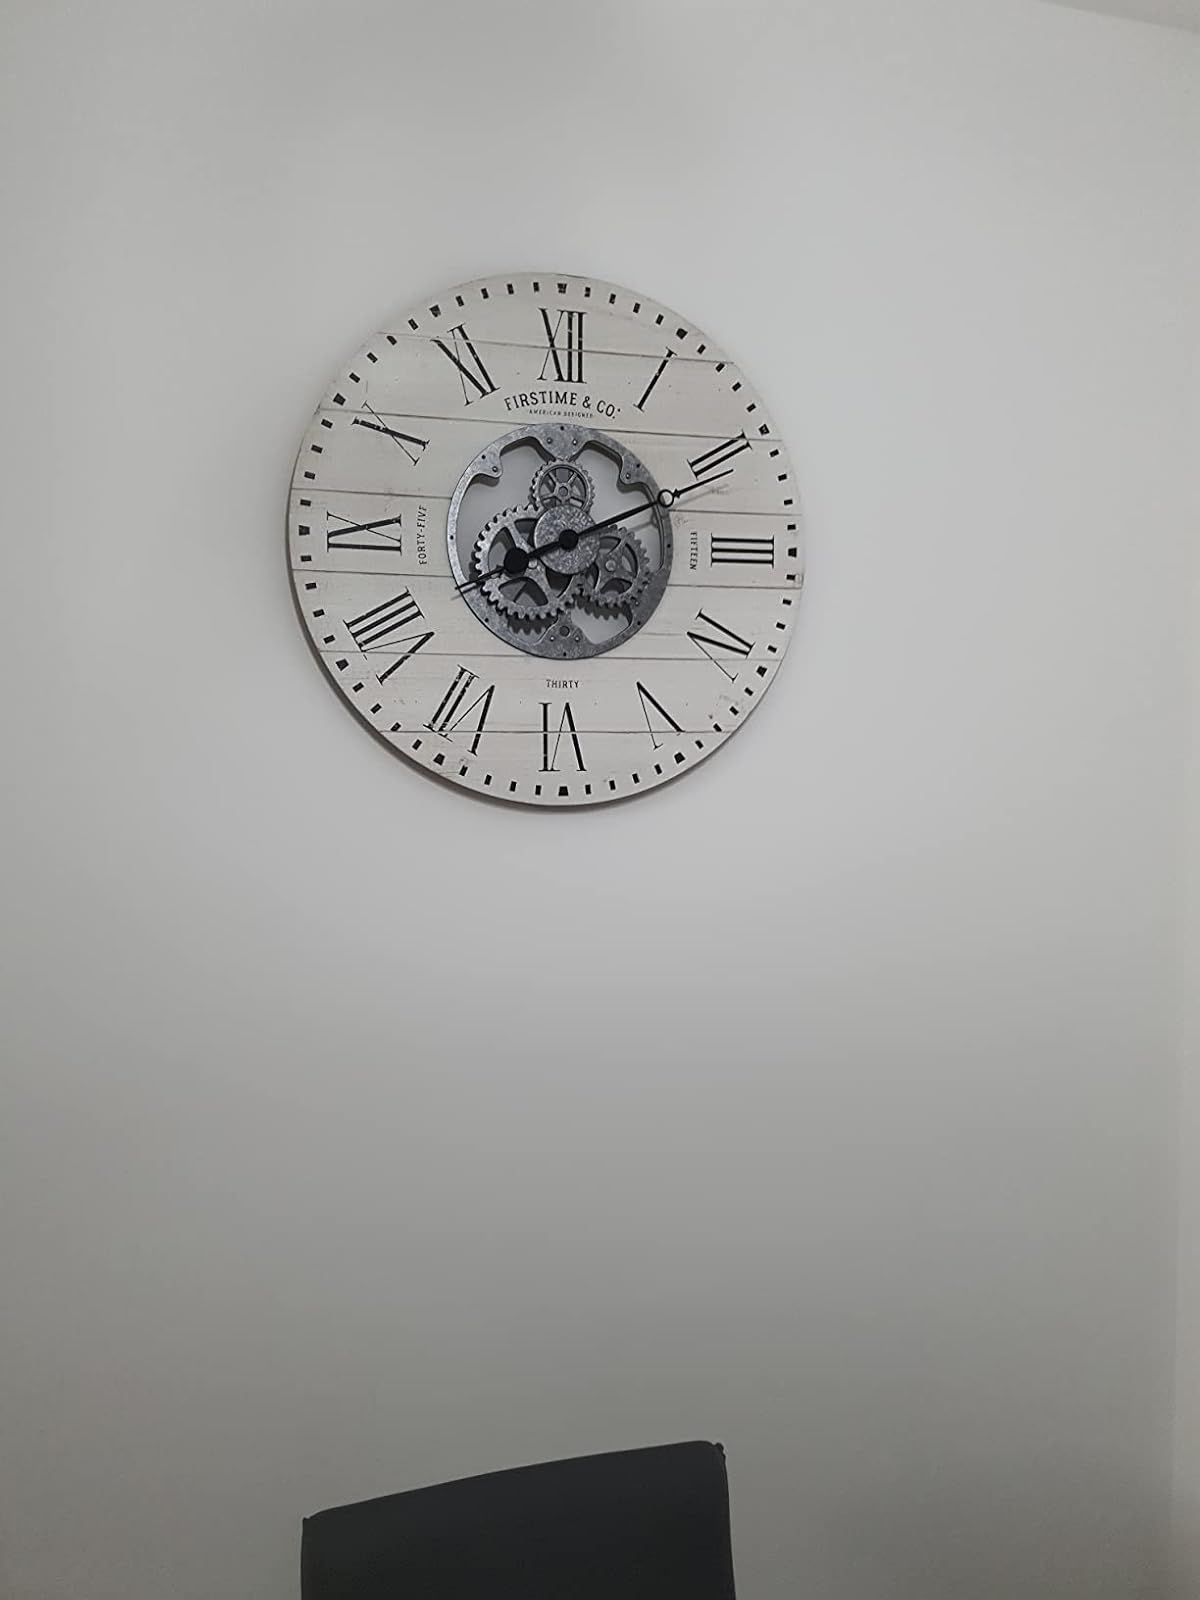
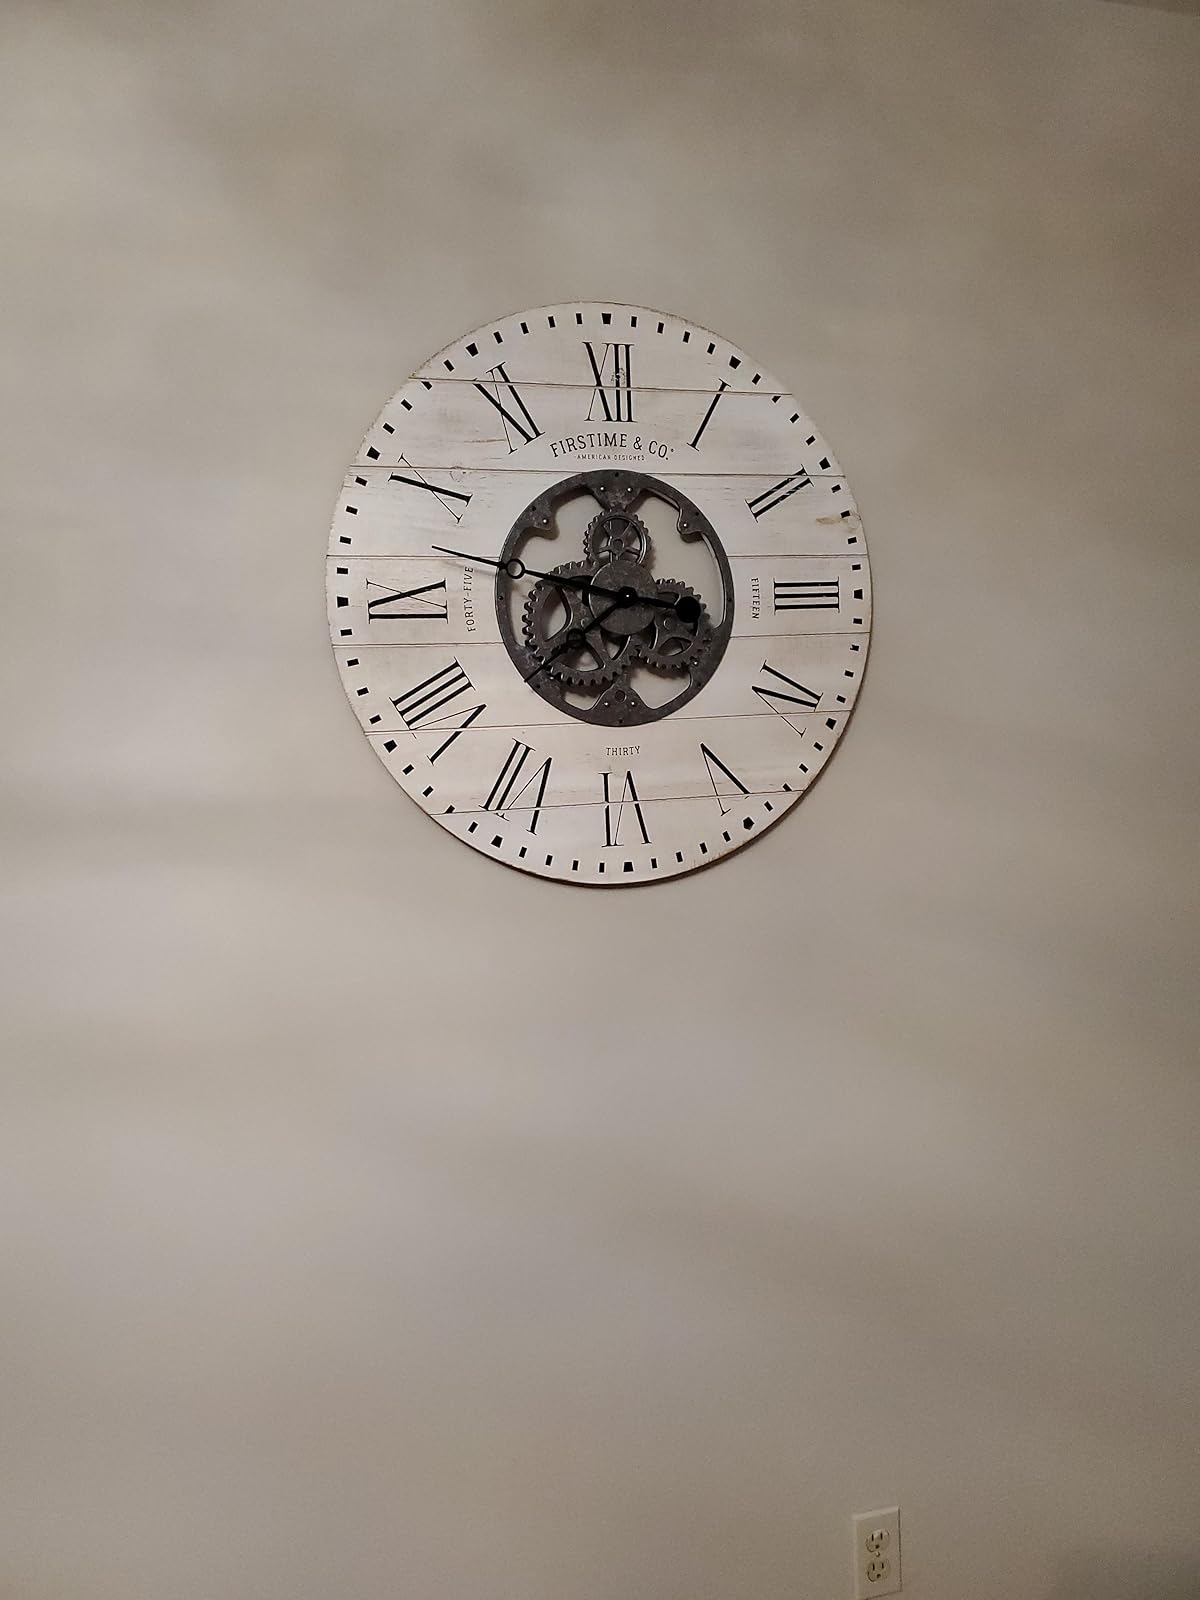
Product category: clock
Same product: yes